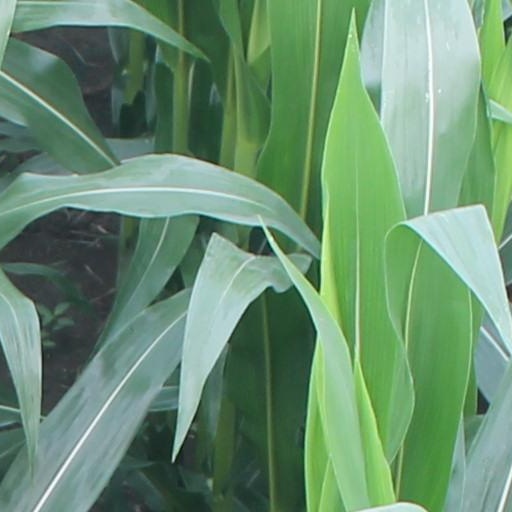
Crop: maize; corn